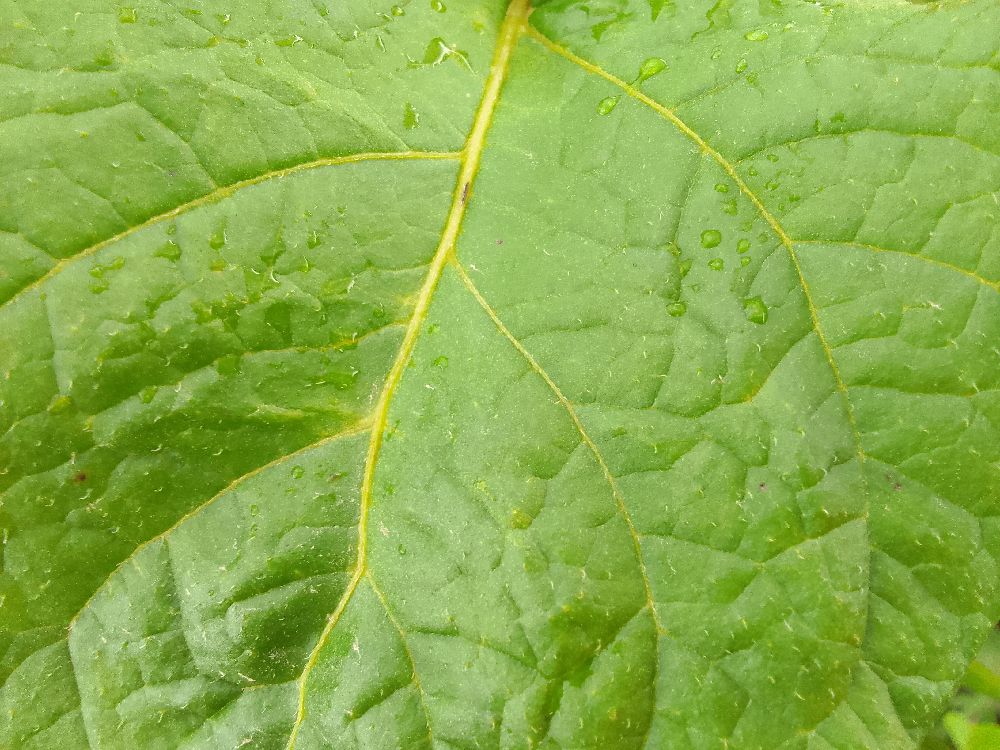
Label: Healthy